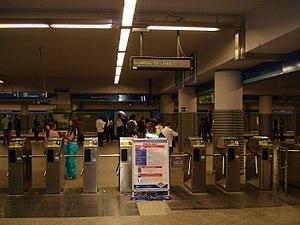
Atocha Renfe est une station de la ligne 1 du métro de Madrid, en Espagne.